Harrodsburg, Indiana

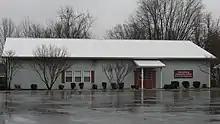
Harrodsburg Community Center, 1002 W. Popcorn Road

Harrodsburg is located in southern Monroe County. It is bordered to the east by Indiana State Road 37, which leads north to Bloomington, the county seat, and south to Bedford.